Cinema of Denmark

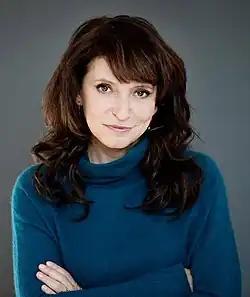
More Danish films have been successful internationally. Susanne Bier.

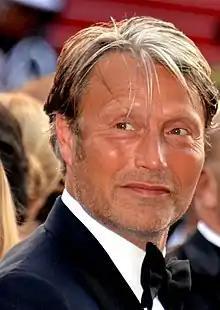
More Danish actors are increasingly engaged internationally. Actor Mads Mikkelsen.

A trilogy directed by Per Fly, "The Bench" (Bænken) (2000), "Inheritance" (Arven) (2003), and "Manslaughter" (Drabet) (2005) portrayed Denmark's three distinct social classes and received international acclaim.